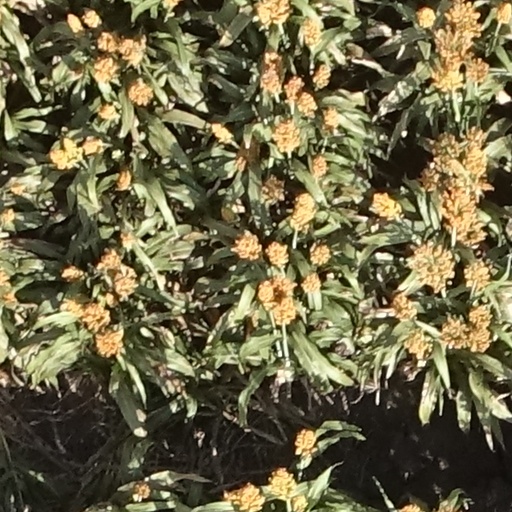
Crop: sorghum